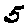
Label: 5